Pakistan at the 2010 Winter Olympics

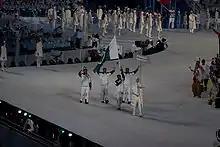
The athletes entering the stadium during the opening ceremonies.

The first ski resort in Pakistan was opened in 1958, in the Naltar Valley. It was originally for air force pilots to train, but later opened up to civilians. The Ski Federation of Pakistan was founded in 1990. The 2010 Olympic Games was Pakistan's debut at the Winter Olympics. They first participated at the Summer Olympics in the 1948 Games, and won their first Summer Olympics medal in 1956.